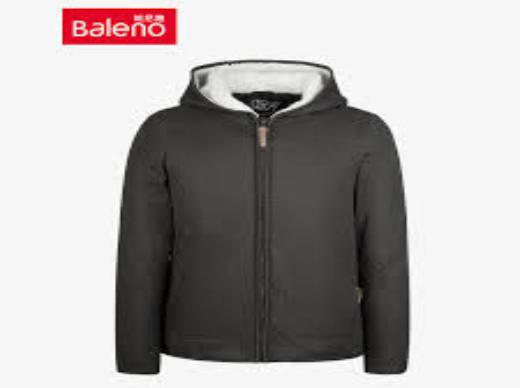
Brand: BALENO
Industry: Clothes